Lymm

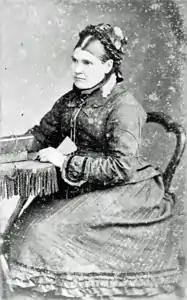
Elizabeth Pulman

Lymm railway station was on Whitbarrow Road. It opened on 1 November 1853 as part of the Warrington and Altrincham Junction Railway. There was a further station at Heatley, on Mill Lane, for salt and lead. To the east, the track ran via Dunham into Broadheath and the Manchester network. To the west, the track used to run into Warrington, via Latchford, and the tar processing on Loushers Lane, then into Bank Quay Low Level.